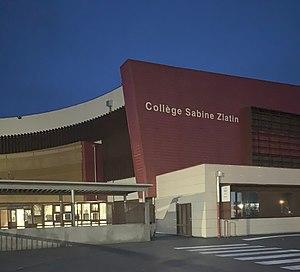
Collège Sabine Zlatin (Belley) de nuit.
Sabine Zlatin née Chwatz le 13 janvier 1907 à Varsovie en Pologne et morte le 21 septembre 1996 à Paris, est une résistante juive française et peintre.